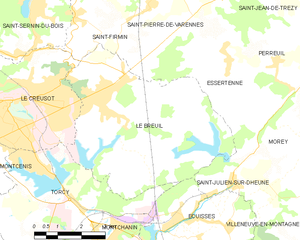
Carte des communes françaises